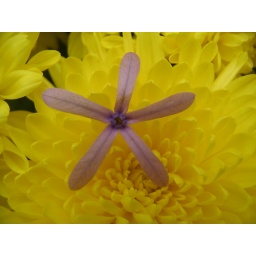
greenhouse at planting fields, this little blue flower fell onto the mums from a vine up above